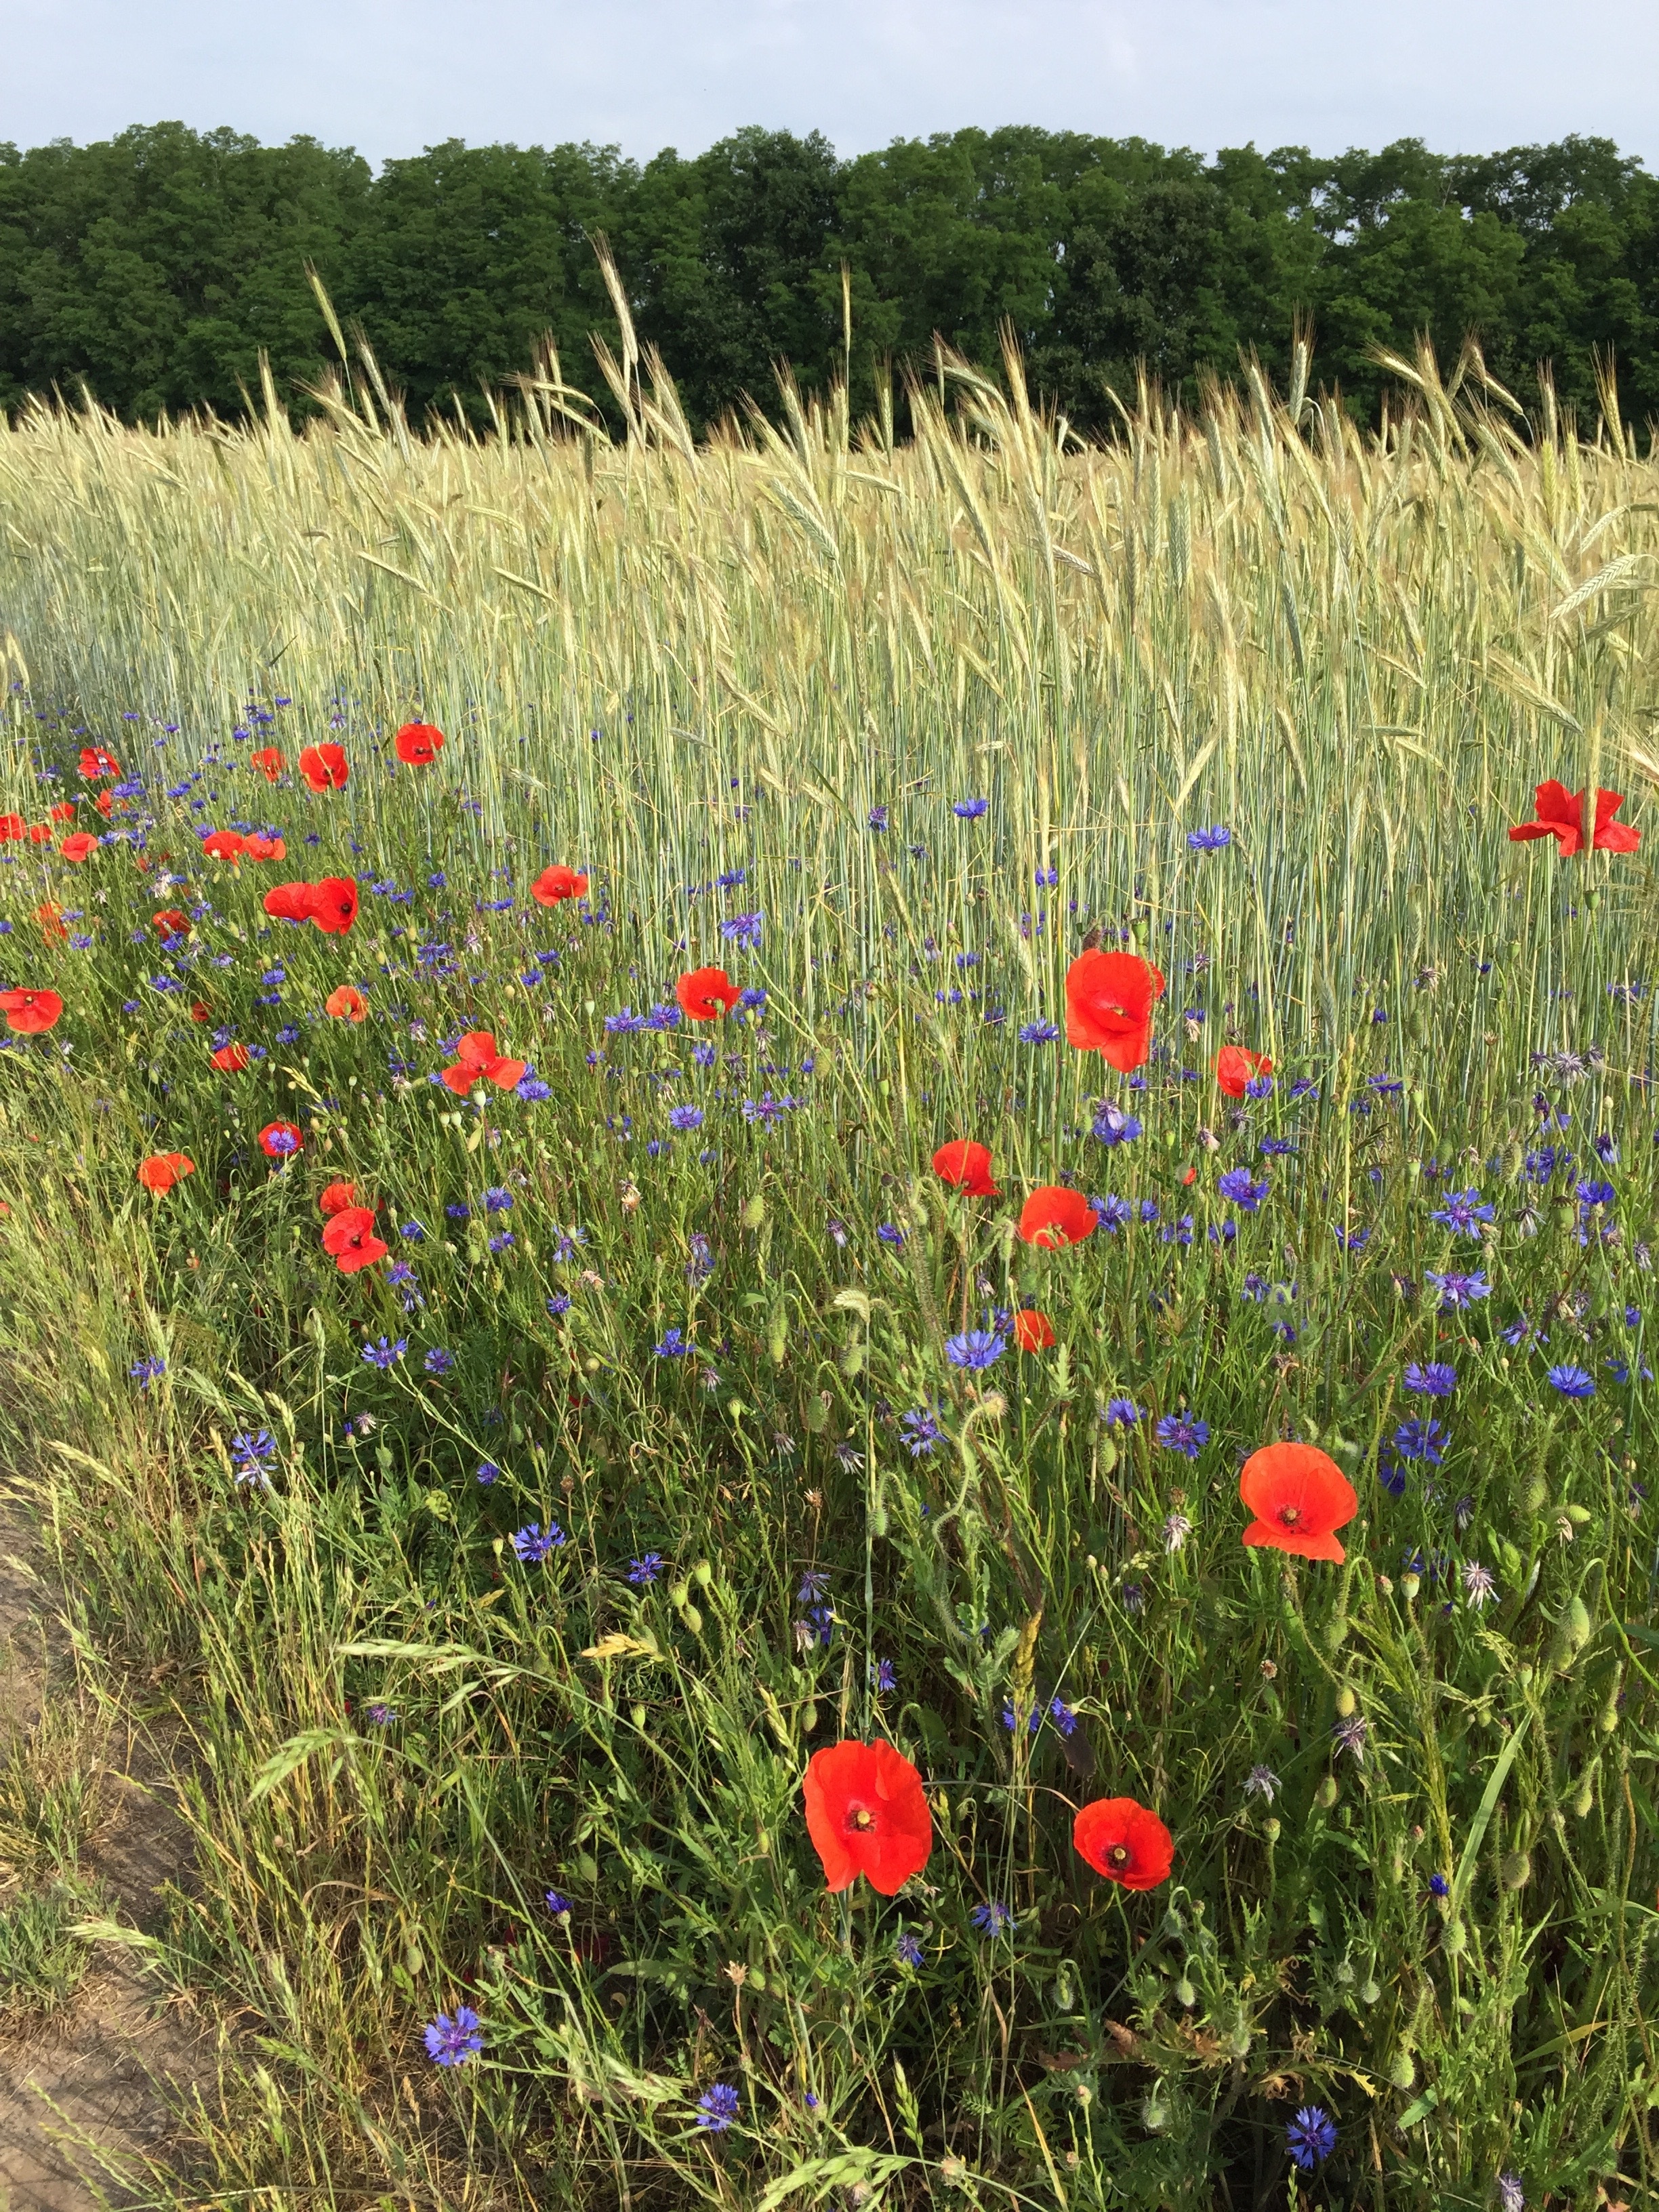
grass, plant, sun, hiking, field, lawn, meadow, prairie, flower, summer, pasture, flora, plain, wildflower, grassland, vegetation, poppy, poppies, habitat, ecosystem, coquelicot, steppe, flowering plant, natural environment, grass family, land plant